Italy–Taiwan relations

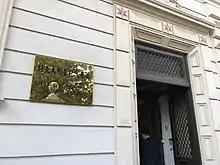
Taipei Representative Office in Italy

Taiwan is represented by the Taipei Representative Office in Rome. This also has responsibility for San Marino, Malta, Albania and Macedonia. This was established in 1990 as the "Associazione Economica e Culturale di Taipei", before adopting its present name in 1996.